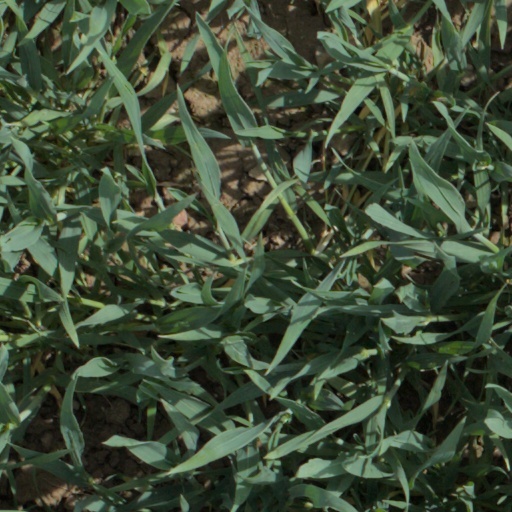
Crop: wheat